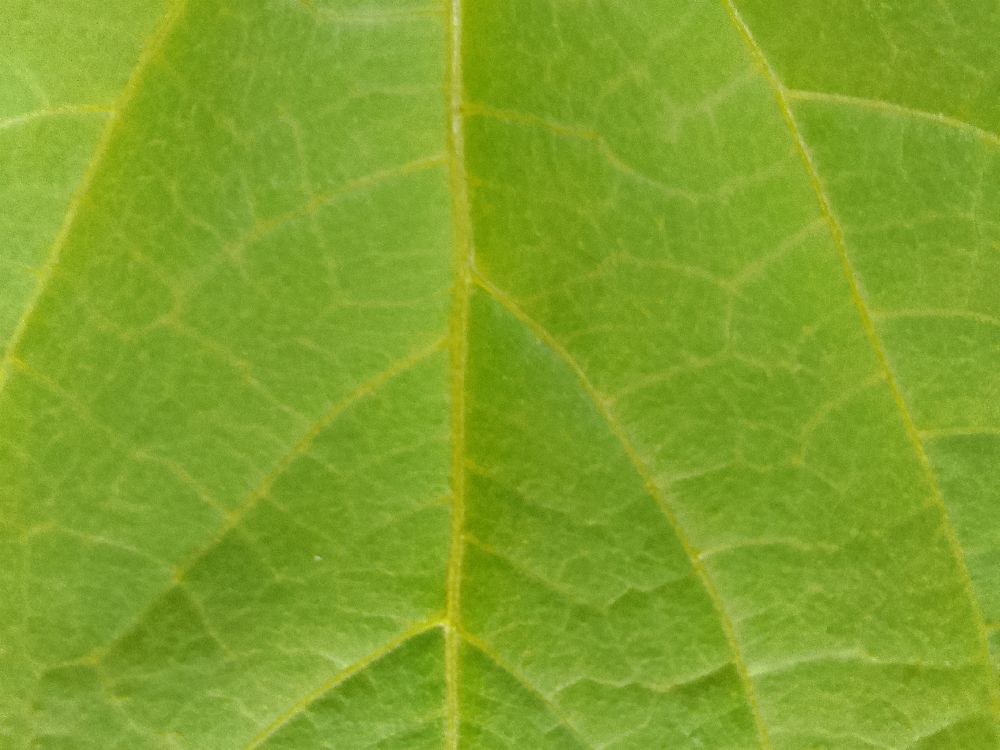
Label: healthy